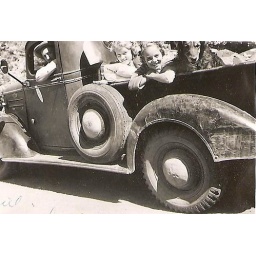
My grandpa driving the old truck up to the mountains to get water. My aunt, mother and their dog Rover in the back.